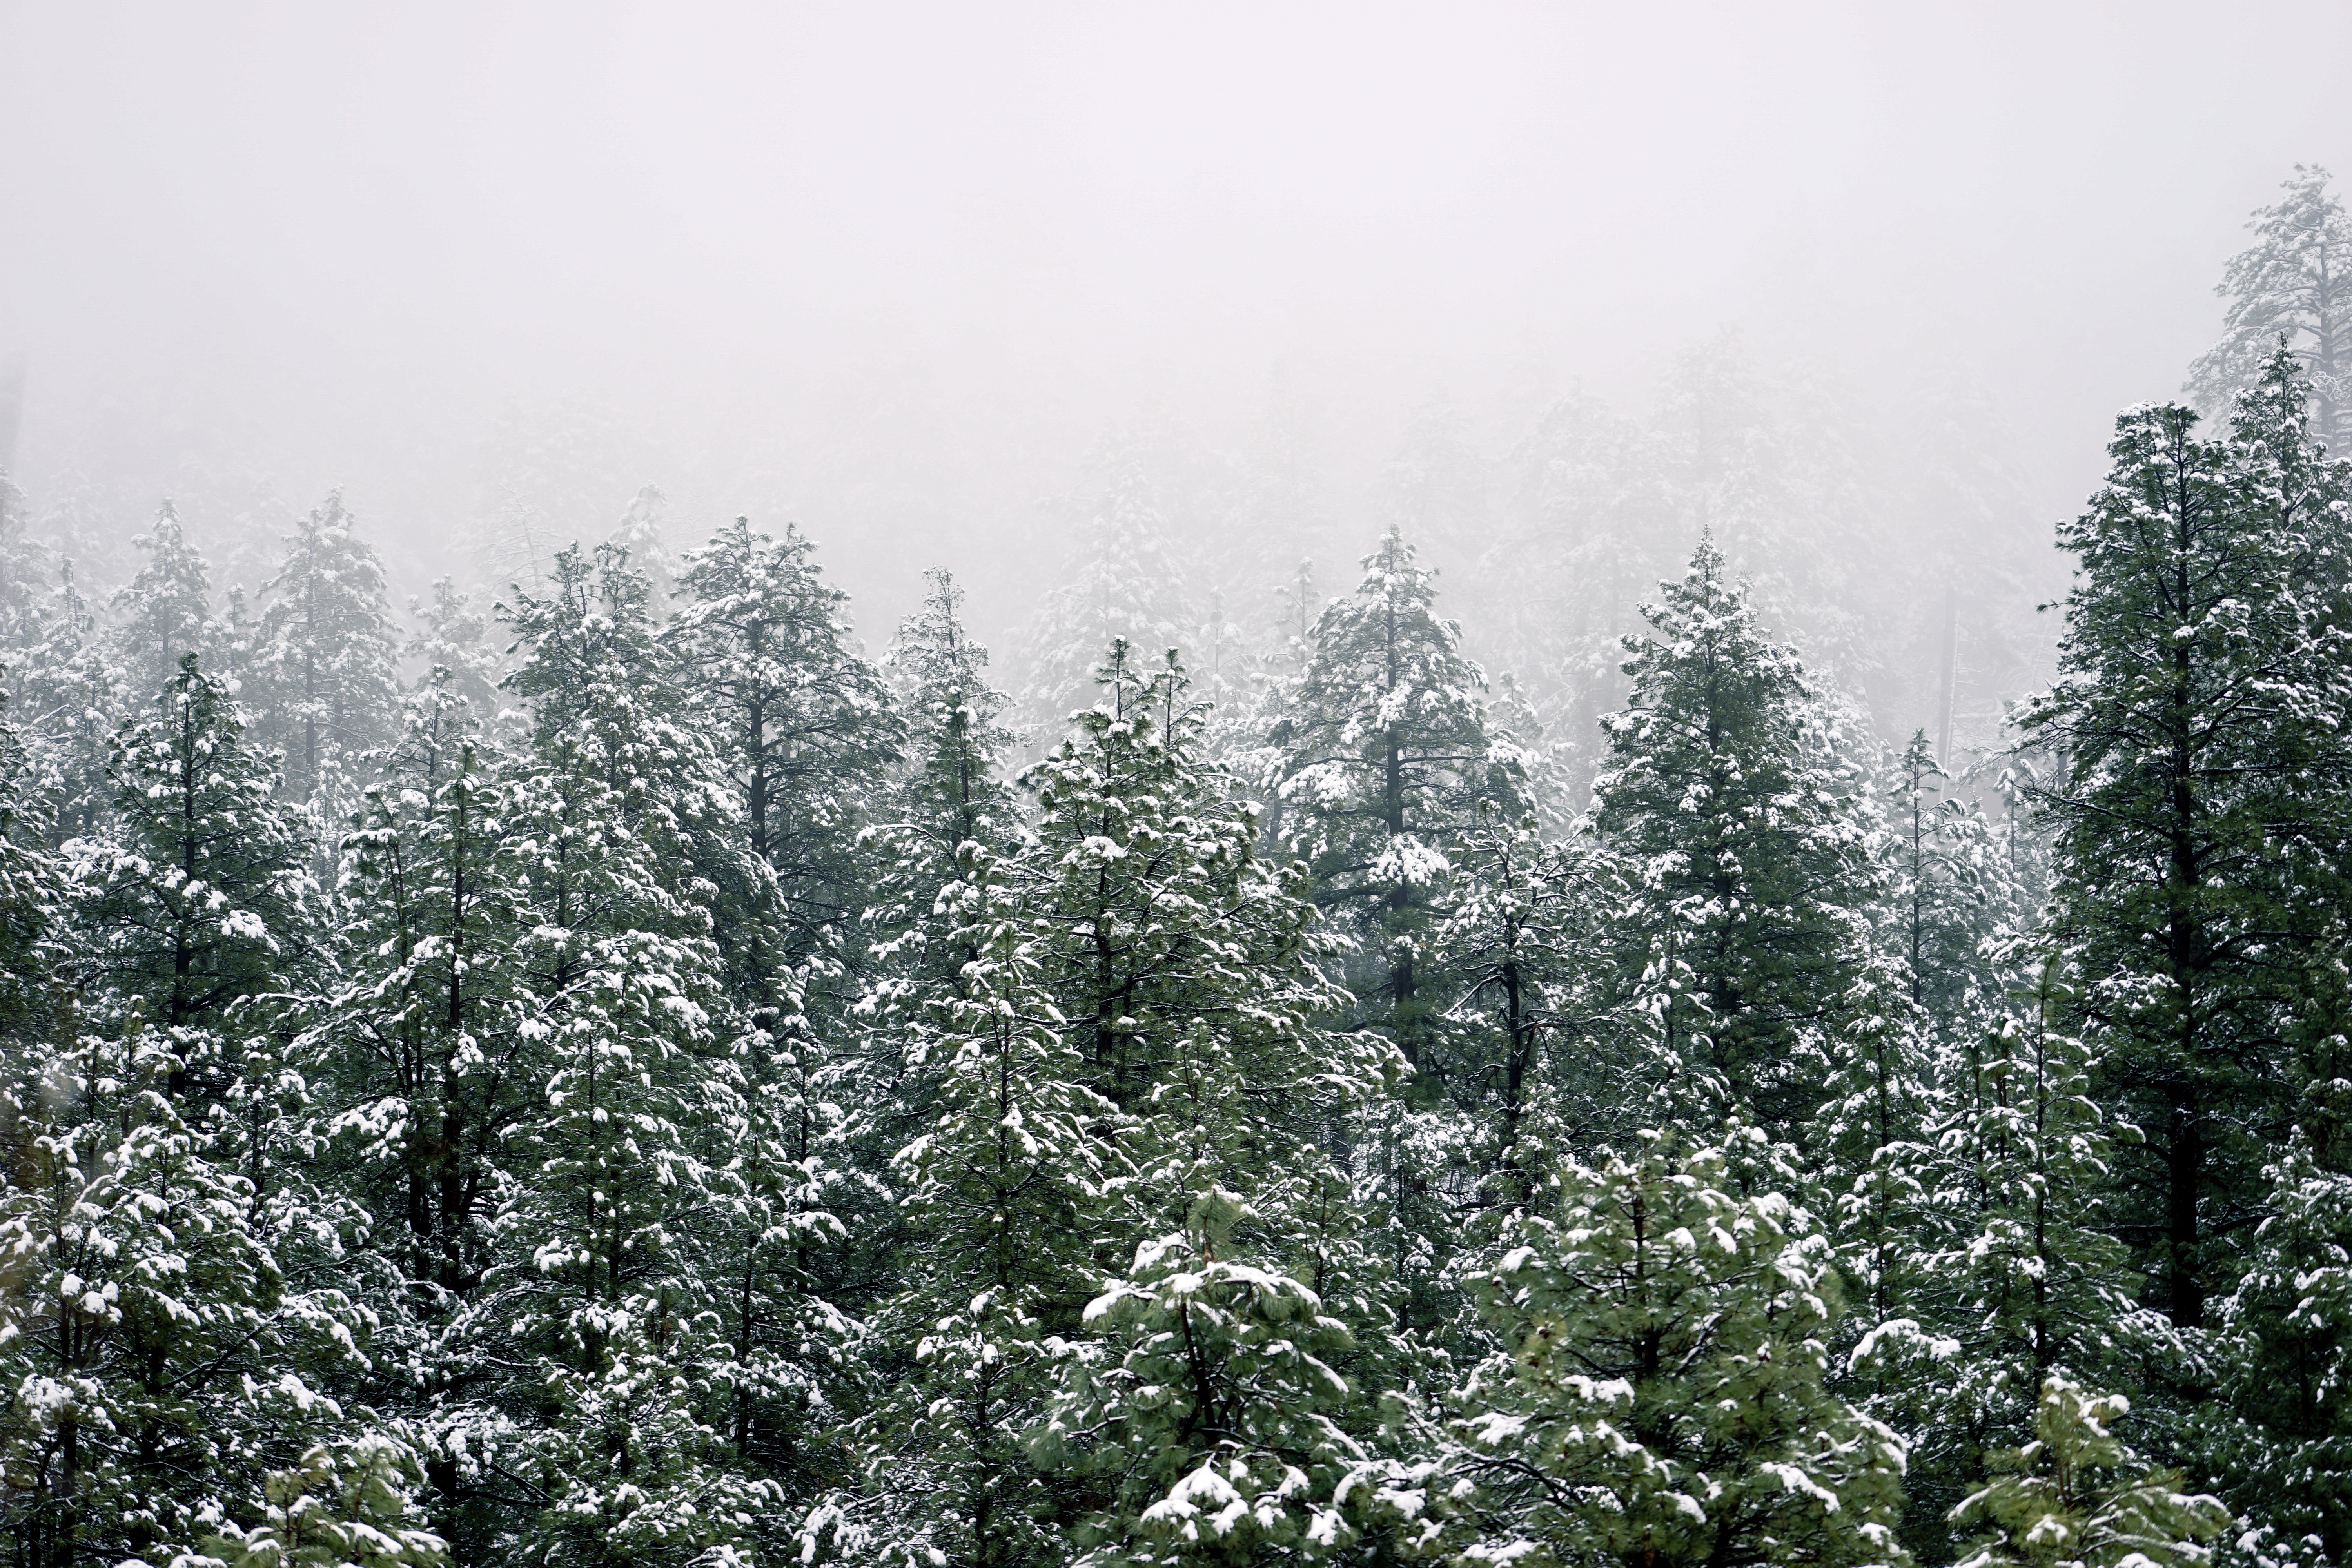
landscape, tree, nature, forest, branch, snow, cold, winter, plant, frost, environment, foliage, rural, green, tranquil, natural, evergreen, park, scenery, weather, fir, season, ecology, trees, leaves, spruce, branches, woodland, ecosystem, freezing, atmospheric phenomenon, woody plant